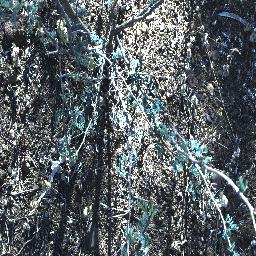
Label: negative